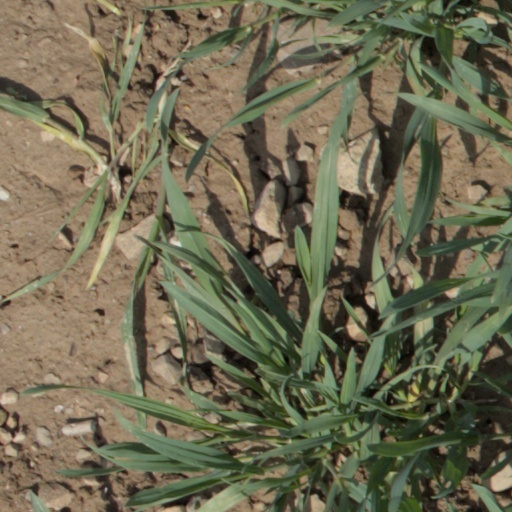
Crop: wheat